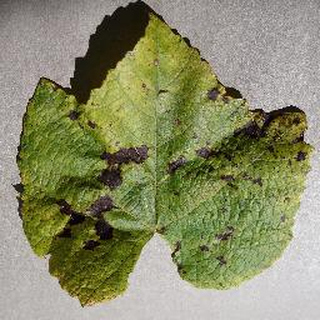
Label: grape_leaf_blight